William Fox (politician)

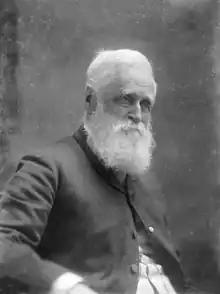
Fox in 1890

Sir William Fox (20 January 1812 – 23 June 1893) was the second premier of New Zealand and held that office on four occasions in the 19th century, while New Zealand was still a colony. He was known for his confiscation of Māori land rights, his contributions to the education system (such as establishing the University of New Zealand), and his work to increase New Zealand's autonomy from Britain. He has been described as determined and intelligent, but also as bitter and "too fond" of personal attacks. Different aspects of his personality are emphasised by different accounts.